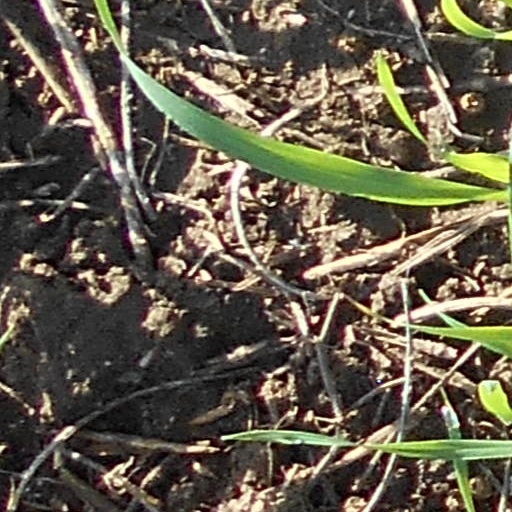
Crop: wheat